Mort Sahl

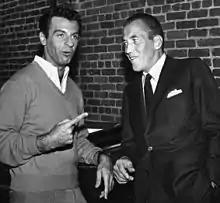
On "The Ed Sullivan Show" in 1960

Television host Steve Allen, who originated the "Tonight Show", said he was "struck by how amateur he seemed," but added that the observation was not meant as a criticism, but as a "compliment". He noted that all the previous successful comics dressed formally, were glib and well-rehearsed, and were always in control of their audiences. Allen said that Sahl's "very un-show business manner was one of the things I liked when I first saw him work."